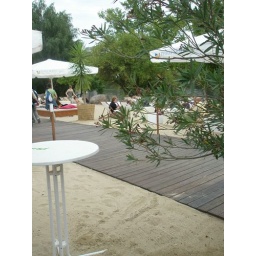
There was a break in the wall, and a bar had set up a beach oasis inside!